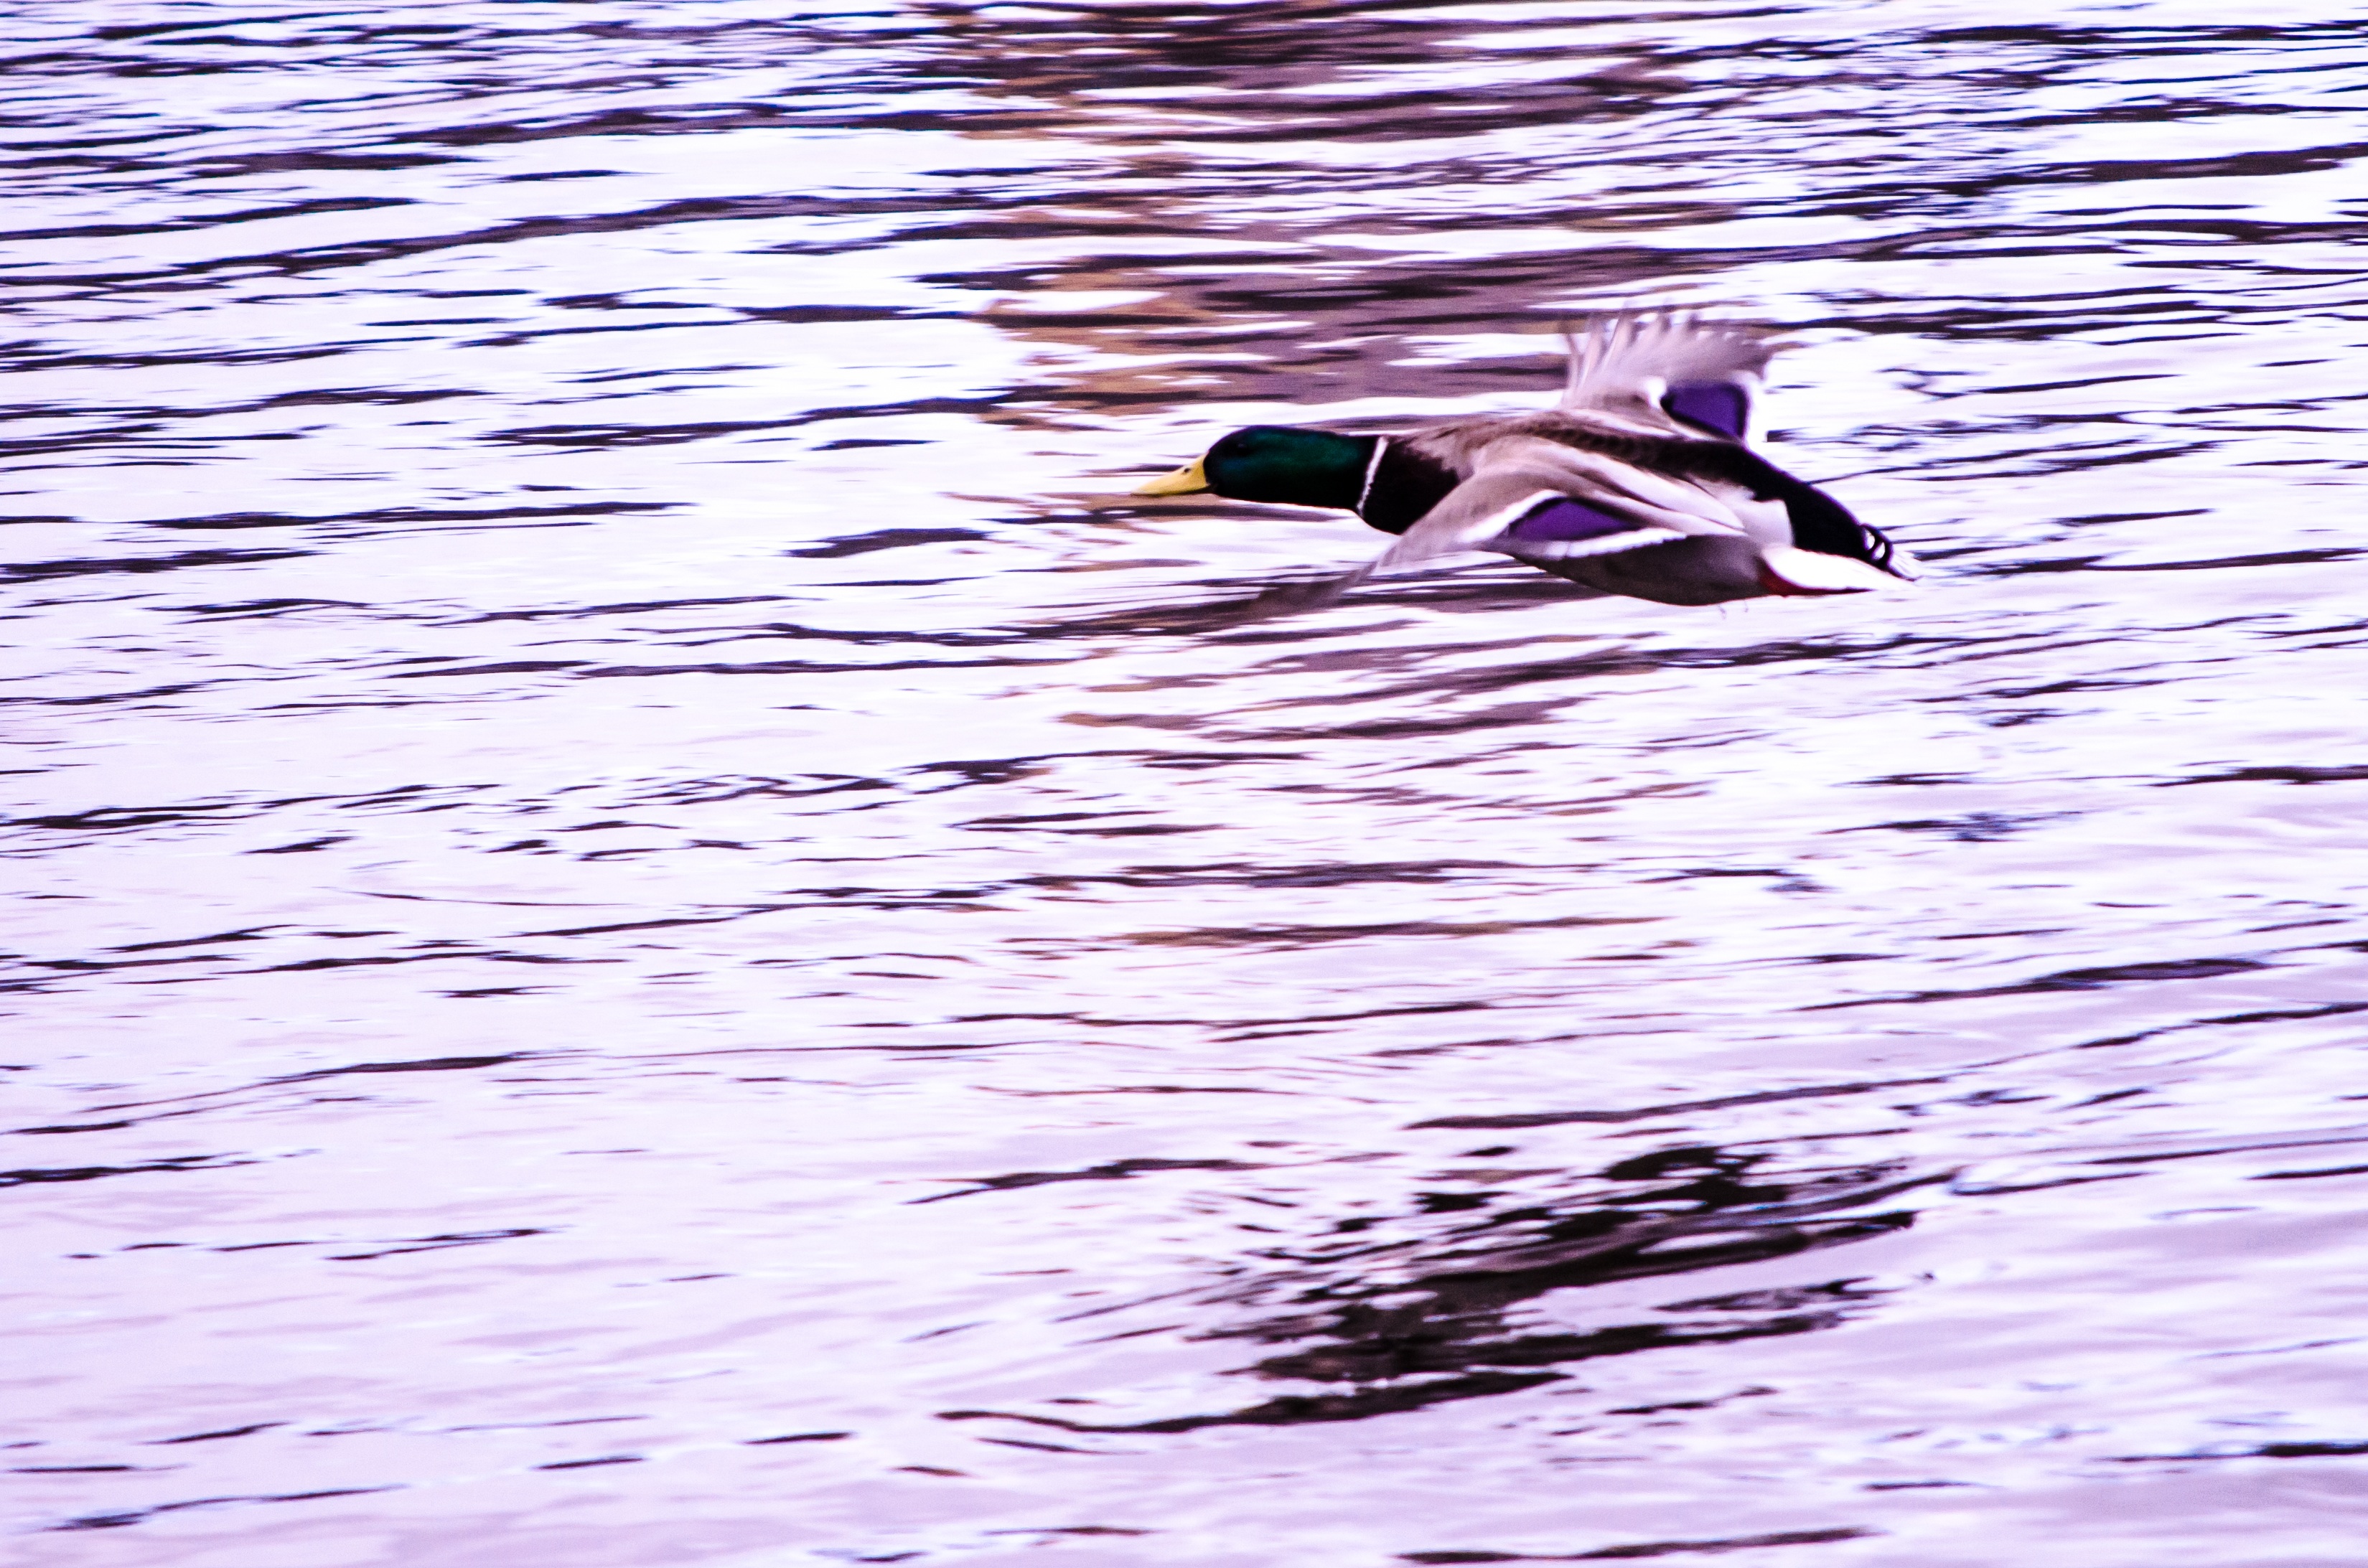
water, bird, wing, lake, animal, river, pond, flight, feather, duck, vertebrate, waterfowl, water bird, mallard, ducks geese and swans